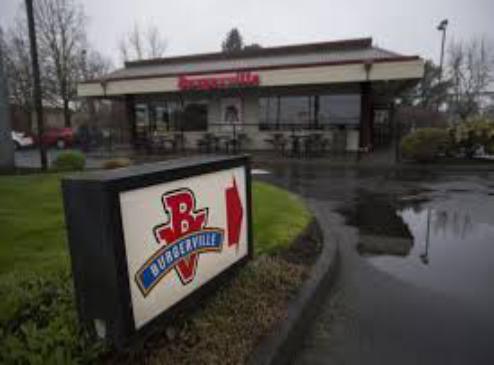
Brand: Burgerville
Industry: Food